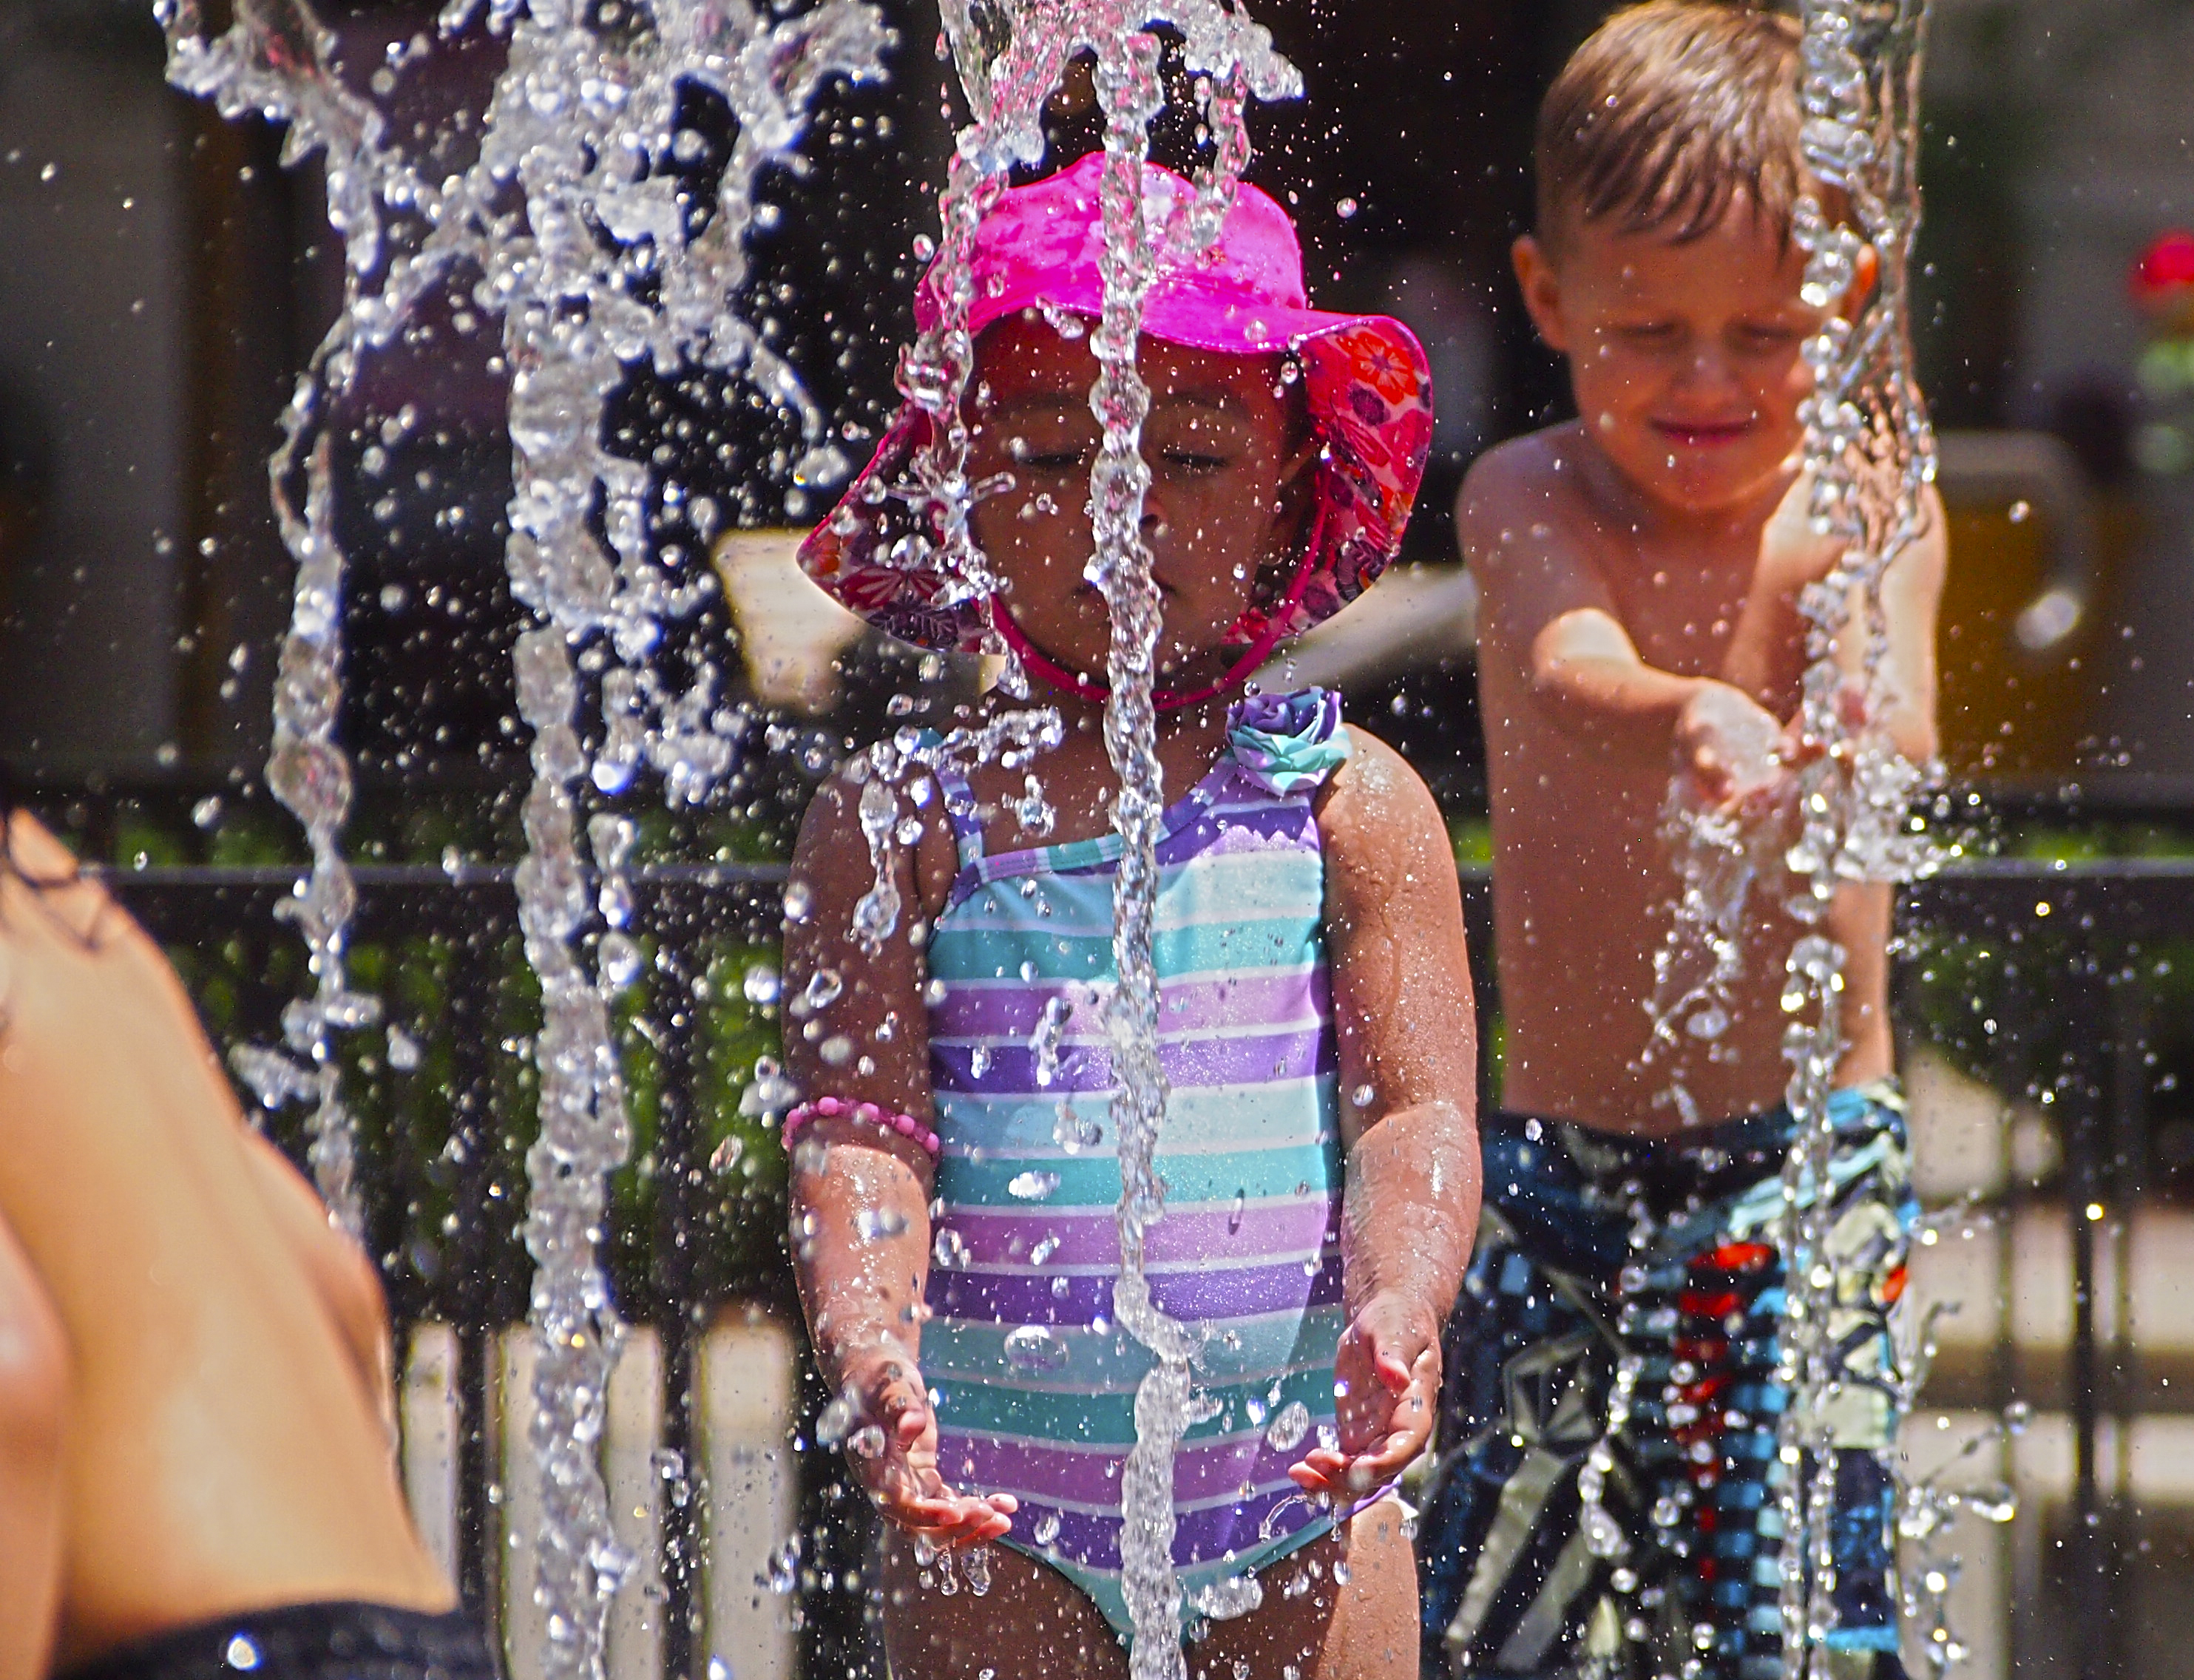
water, girl, play, kid, swim, carnival, splash, fashion, baby, performance art, kids, creativecommons, festival, fun, toddler, fountain, rancho, cucamonga